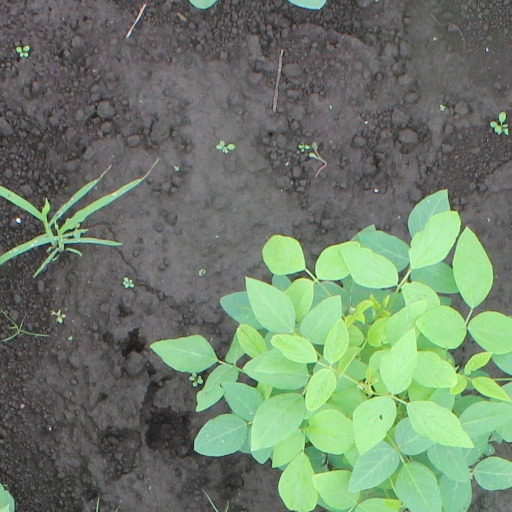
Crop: soybean